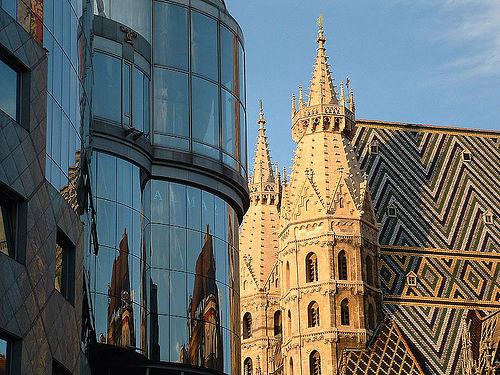
Weather: sun or clear